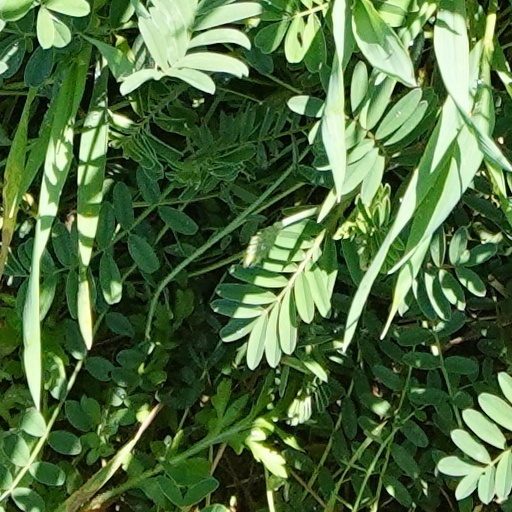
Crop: wheat